Rob Sand

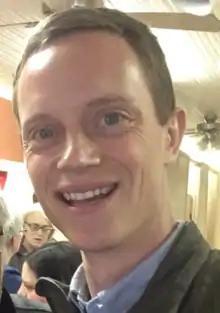
Rob Sand in 2019

Sand also prosecuted the Hot Lotto fraud scandal, in which seven lottery tickets across five states were rigged, with the amount totaling $25 million. Eddie Tipton, the former information security director of the Multi-State Lottery Association, confessed to rigging a random number generator in the largest lottery rigging scheme in American history. Tipton was sentenced to 25 years in prison in 2017. After completing the prosecution, Sand resigned from the Attorney General's office so that he could run for office.